Russia under Vladimir Putin

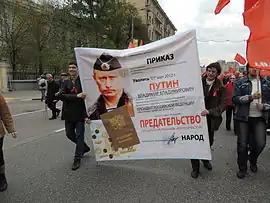
Communist protesters with the sign: "The order of dismissal for Vladimir Putin for the betrayal of the strategic national interests", Moscow, 1 May 2012

The essence of the Patrushev doctrine boils down to "de-escalation through nuclear escalation". Russia would cause a direct military conflict against NATO in any region outside Russian territory, for example in the Baltic States, avoiding the use of weapons of mass destruction. At first, Russia would succeed, using an element of surprise, but later a turning point in the war would be achieved to the benefit of NATO. At that time, Russia would threaten to use nuclear weapons, and if the threats do not succeed, Russia would launch a limited nuclear strike on targets in Europe. If the West decide to make a limited nuclear retaliatory strike, then Russia would make a larger nuclear strike on targets in Europe and USA. Kremlin strategists believe that the West would flinch first, giving up to "strong-willed Russia", and would agree to end the war on Putin's terms. American response to Russian Patrushev doctrine has been so-called Pompeo doctrine, the major standpoints of which were set out in the 2018 US National Defense Strategy, in which for the first time since the end of the Cold War Russia was designated as a global power and principal opponent of the USA. The 2018 Nuclear Posture Review declared that the key objective of U.S. nuclear policy is to dissuade Russia from its mistaken impression that a first-use of nuclear weapons by Russia in a conflict would de-escalate the conflict with terms favorable to Russia. As in the Cold War times, the Arctic can be the area of potential NATO-Russia conflict.